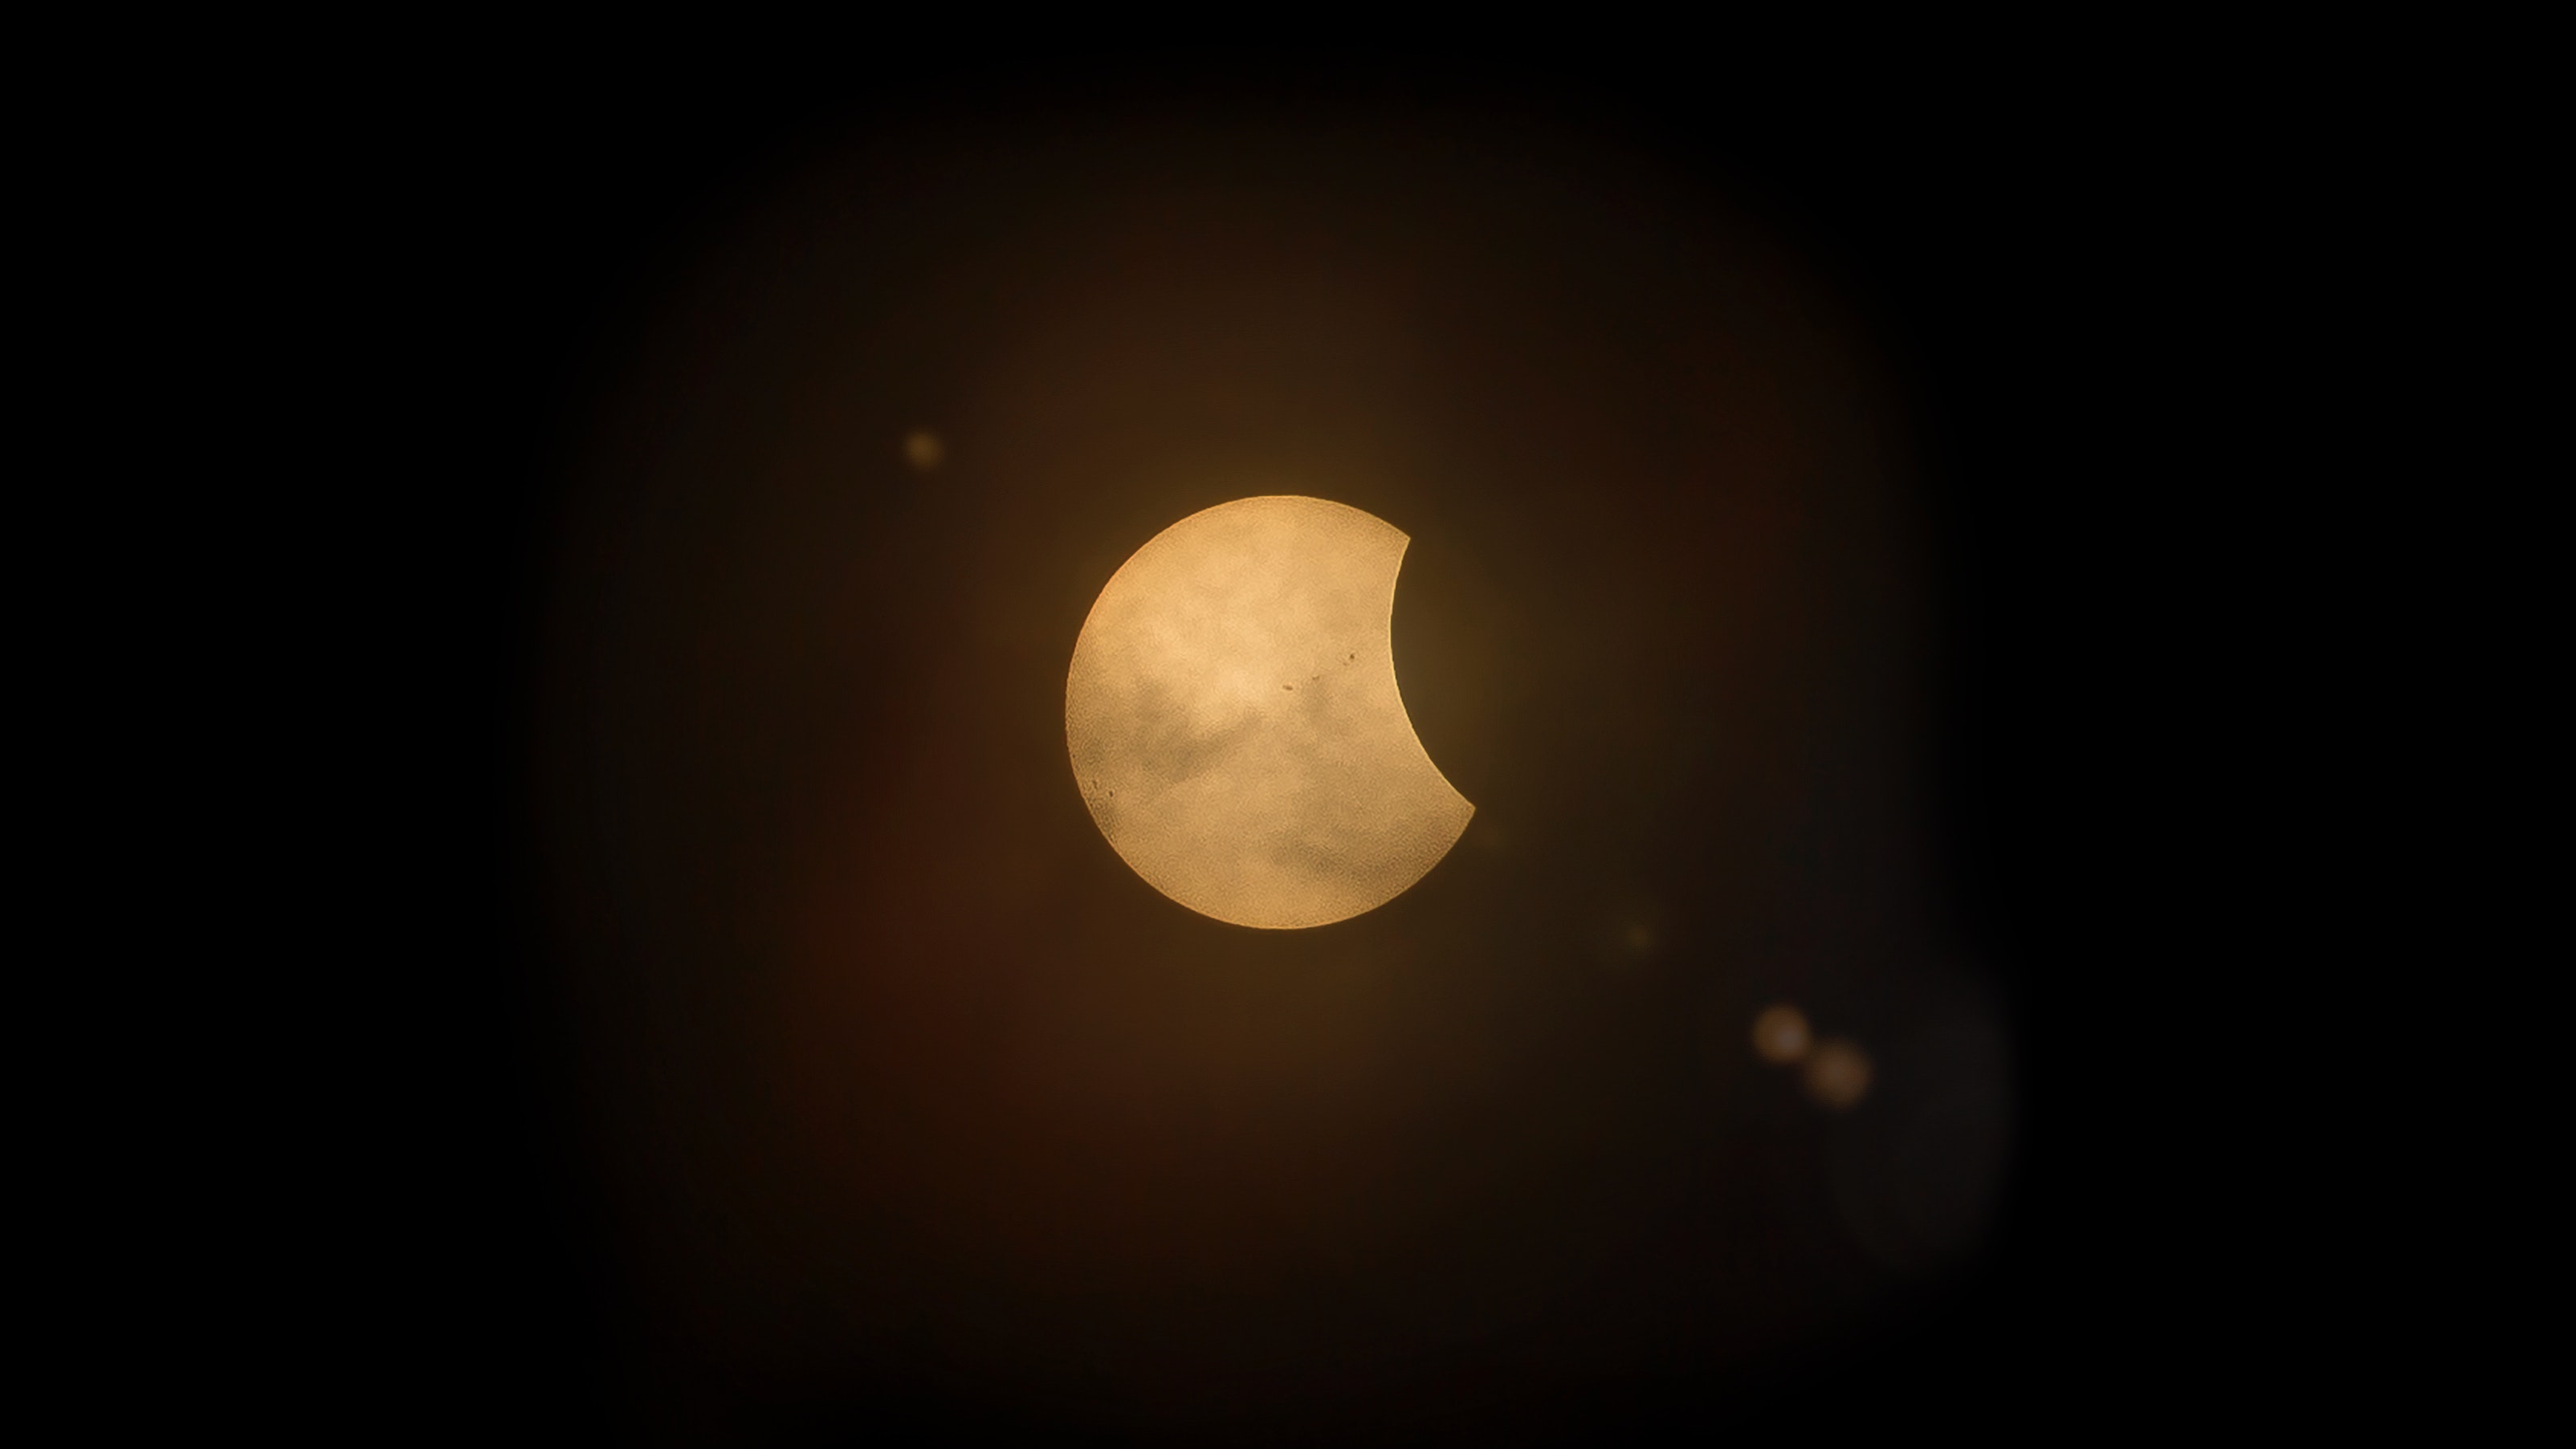
moon, sky, astronomical object, moonlight, cloud, event, full moon, astronomy, midnight, celestial event, universe, darkness, lunar eclipse, sphere, font, planet, night, symbol, still life photography, circle, eclipse, macro photography